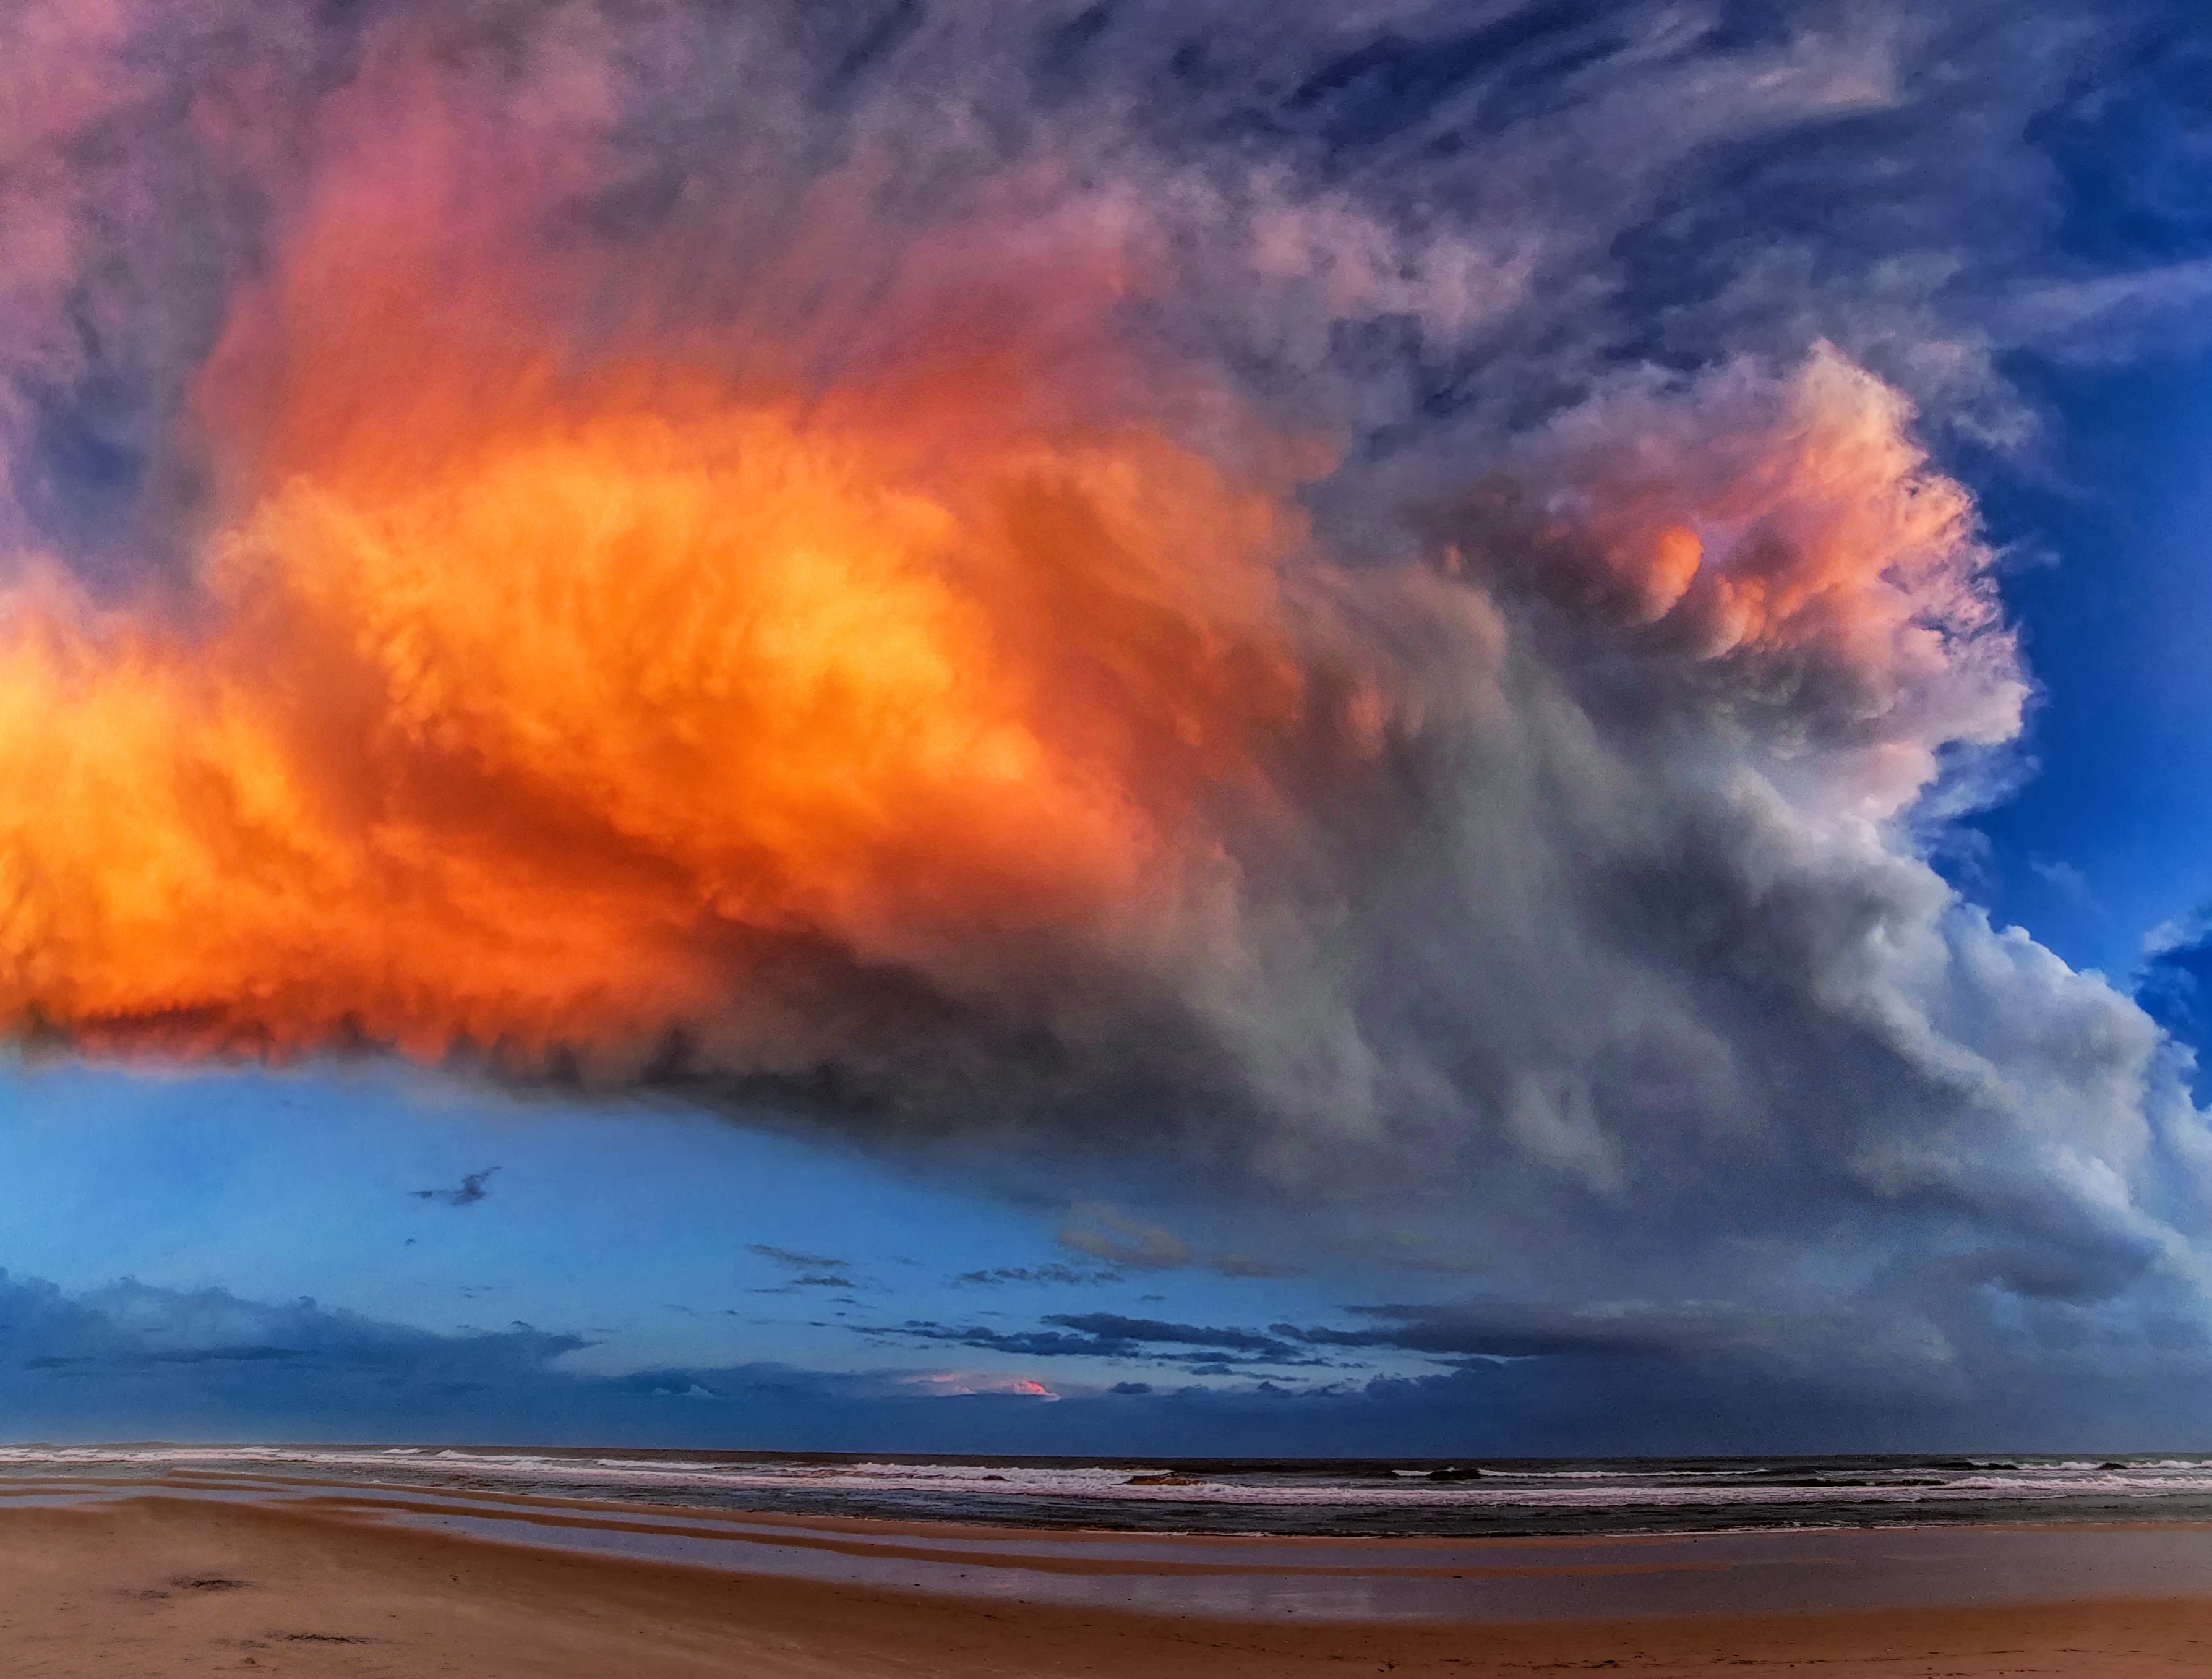
sky, cloud, atmosphere, water, afterglow, orange, dusk, body of water, sunlight, natural landscape, sunset, sunrise, red sky at morning, cumulus, horizon, landscape, geological phenomenon, wind wave, calm, wind, beach, dawn, meteorological phenomenon, evening, wood, event, ocean, wave, rock, art, coast, electric blue, tropics, heat, paint, sound, reflection, painting, sea, tide, grassland, smoke